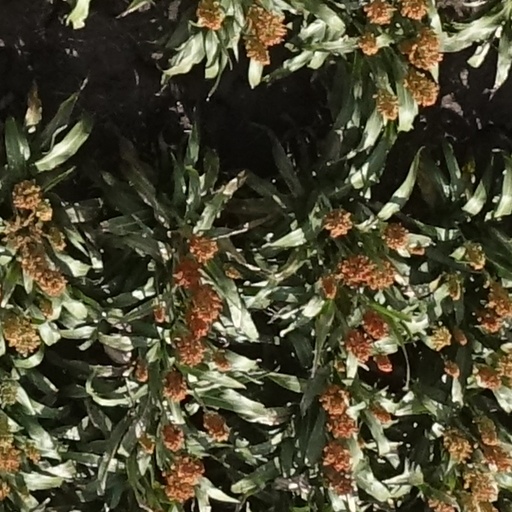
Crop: sorghum